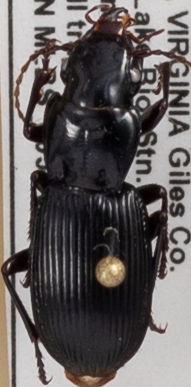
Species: Pterostichus rostratus
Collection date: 2021-07-13
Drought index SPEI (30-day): -1.372
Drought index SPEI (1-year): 0.47
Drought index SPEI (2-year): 1.16